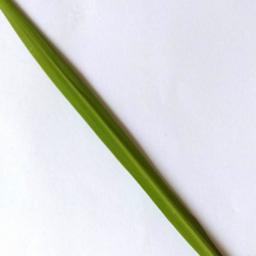
Label: Rice___Healthy